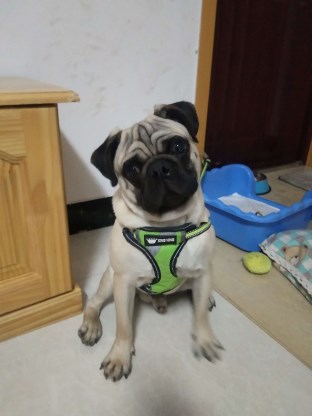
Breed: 798-n000130-pug